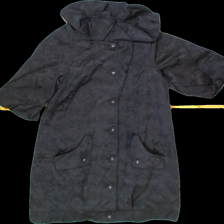
View: front
Type: Jacker
Category: Ladies
Brand: Not Applicable
Colors: Black
Material: 75%polyester 25%cotton
Cut: Regular, Collar, Long
Trend: No trend
Stains: Yes
Damage: 0
Price range: <50
Recommended usage: Export